Jacklyn (ship)

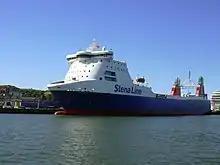
"Stena Freighter", 2006

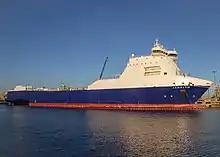
"Jacklyn", 2021

"Stena Freighter" was built by Società Esercizio Cantieri of Viareggio, Italy, and completed in 2004 by Elektromehanika d.o.o. at Kraljevica Shipyard, Croatia, for Swedish operator Stena Line.